Donatello

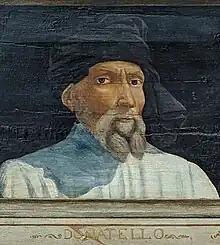
Donatello, an imagined 16th-century portrait by an unknown artist

Donato di Niccolò di Betto Bardi ( – 13 December 1466), known mononymously as Donatello, was an Italian sculptor of the Renaissance period. Born in Florence, he studied classical sculpture and used his knowledge to develop an Early Renaissance style of sculpture. He spent time in other cities, where he worked on commissions and taught others; his periods in Rome, Padua, and Siena introduced to other parts of Italy the techniques he had developed in the course of a long and productive career. His "David" was the first freestanding nude male sculpture since antiquity; like much of his work, it was commissioned by the Medici family.